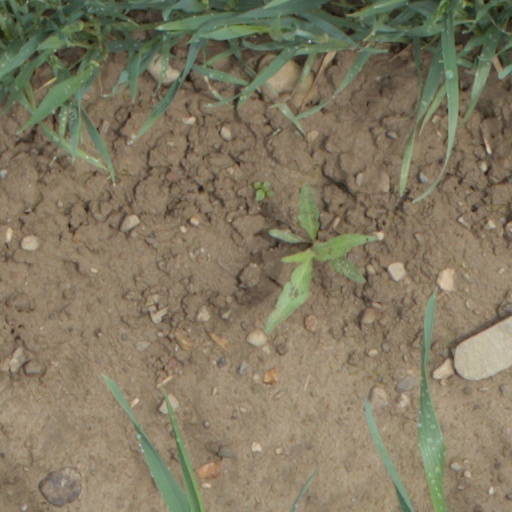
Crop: wheat